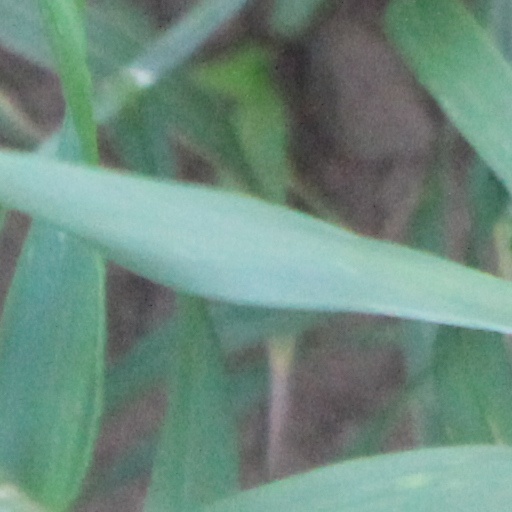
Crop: wheat